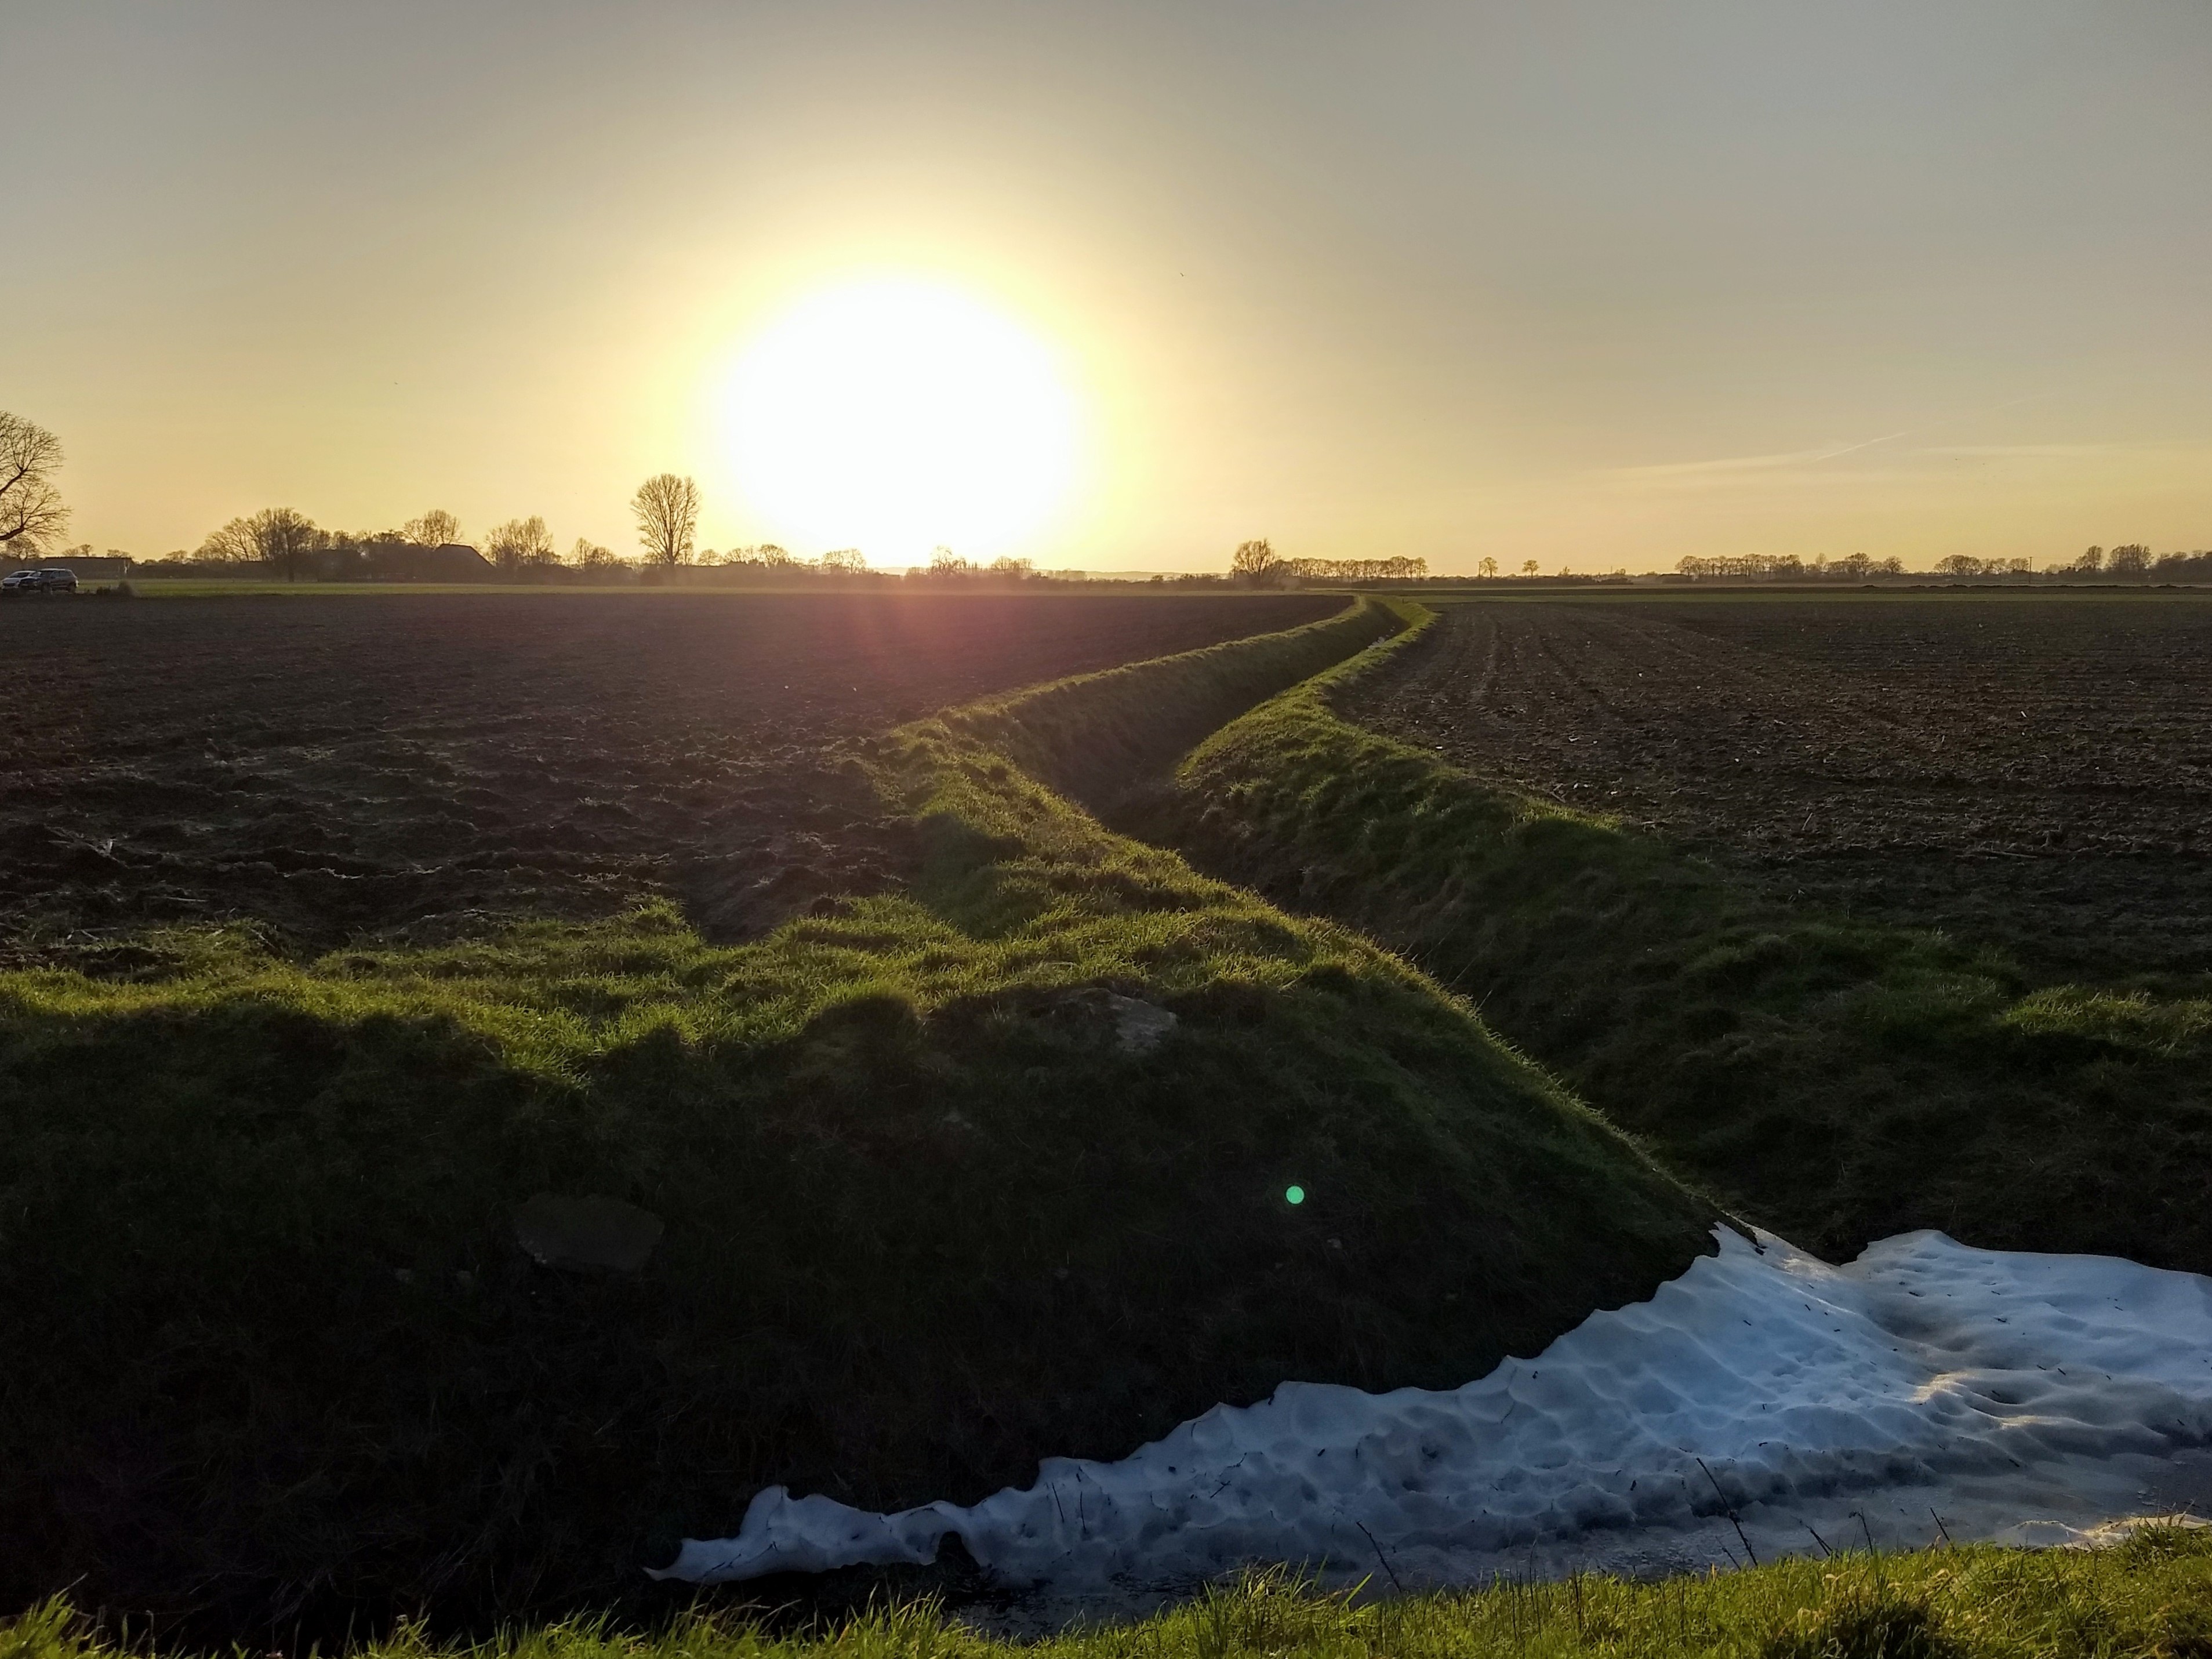
sunset, landscape, snow, atmospheric, sky, plant, natural landscape, sunlight, grass, sunrise, atmospheric phenomenon, afterglow, plain, dusk, grassland, horizon, rural area, sun, astronomical object, agriculture, field, tree, hill, prairie, dawn, soil, pasture, winter, evening, backlighting, wetland, lens flare, reservoir, ocean, shadow, steppe, rock, road, sea, reflection, coast, farm, stream, floodplain